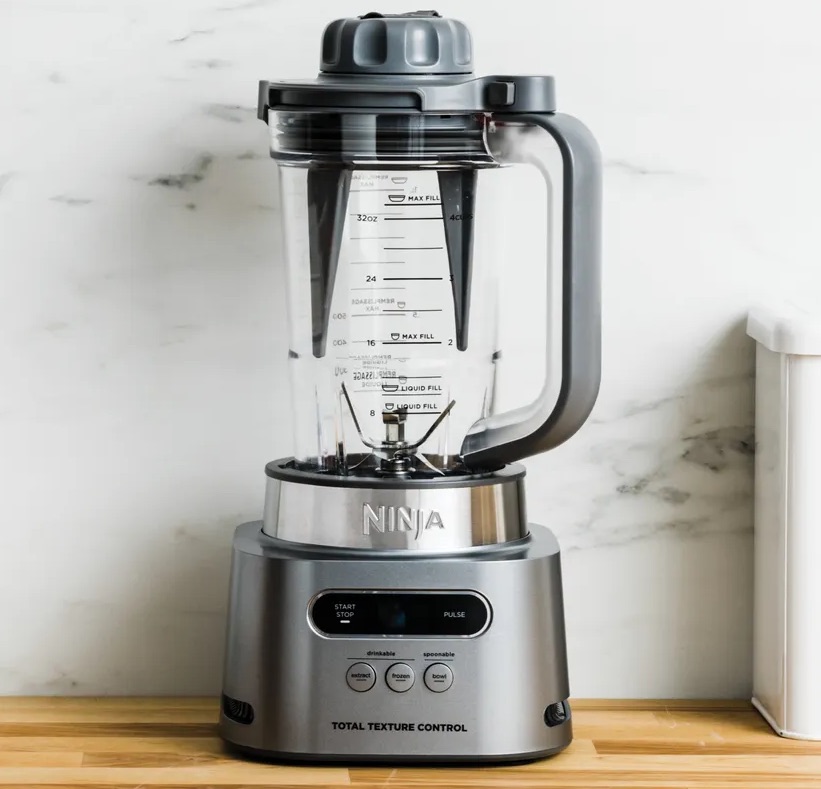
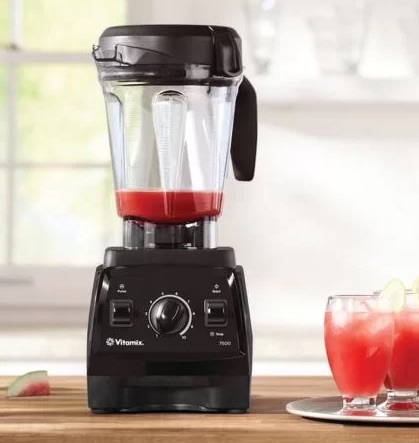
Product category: items_blender
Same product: no